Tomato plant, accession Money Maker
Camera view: vertical (180 deg); turntable rotation: 180 degrees
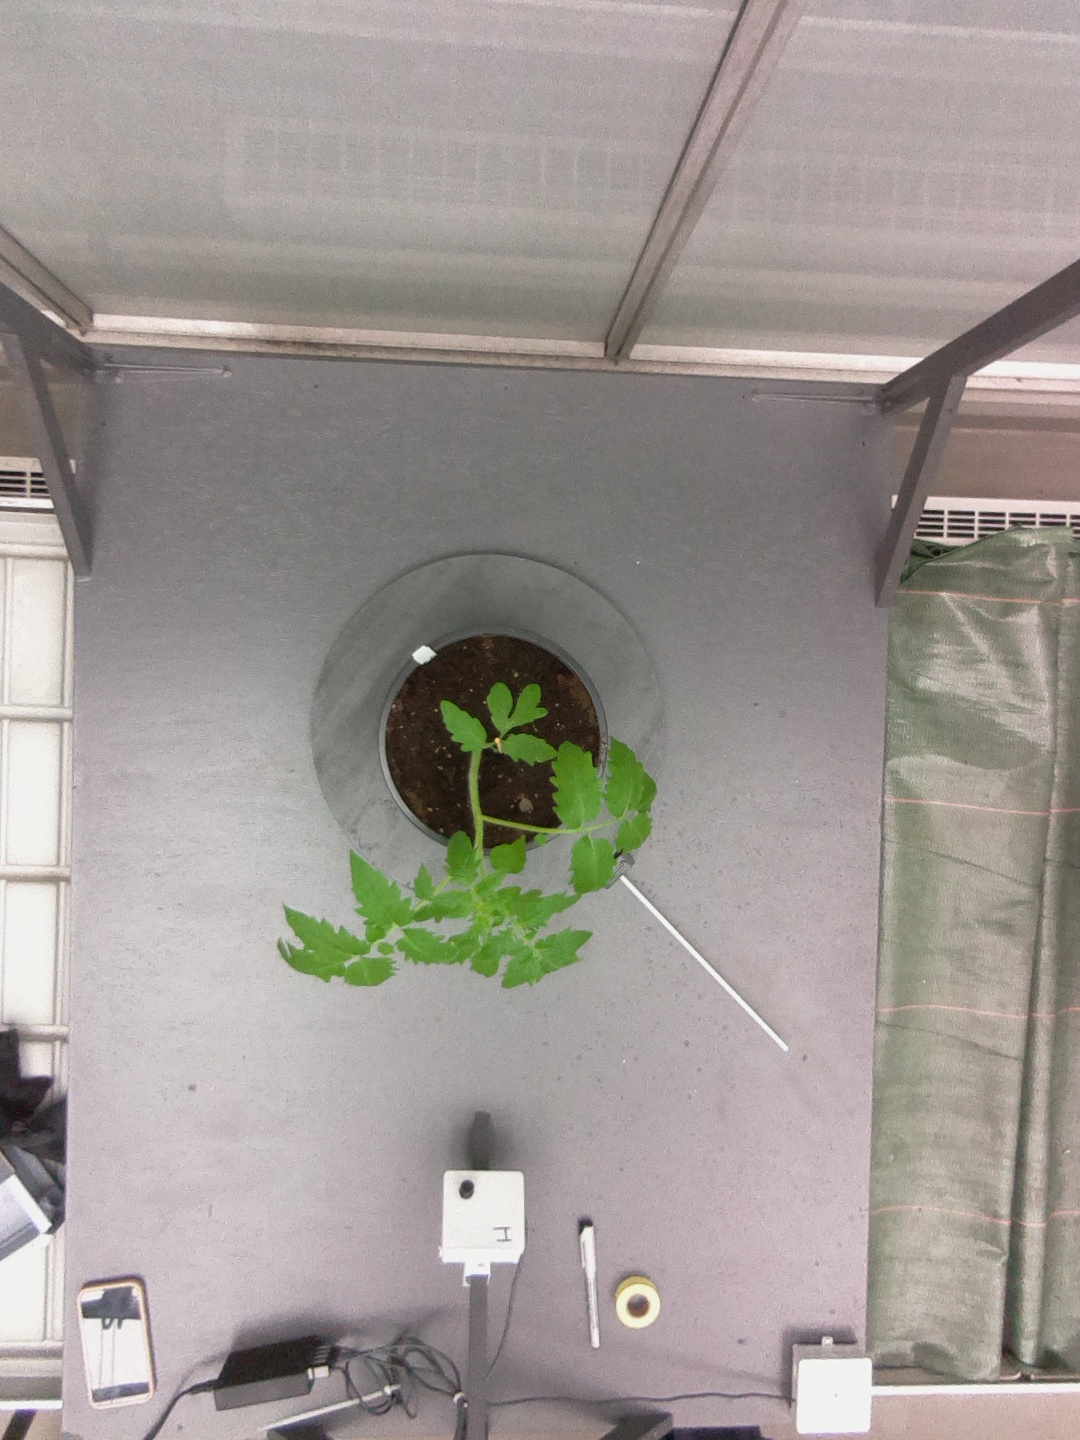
BBCH growth stage 13: 6 of true leaves visible